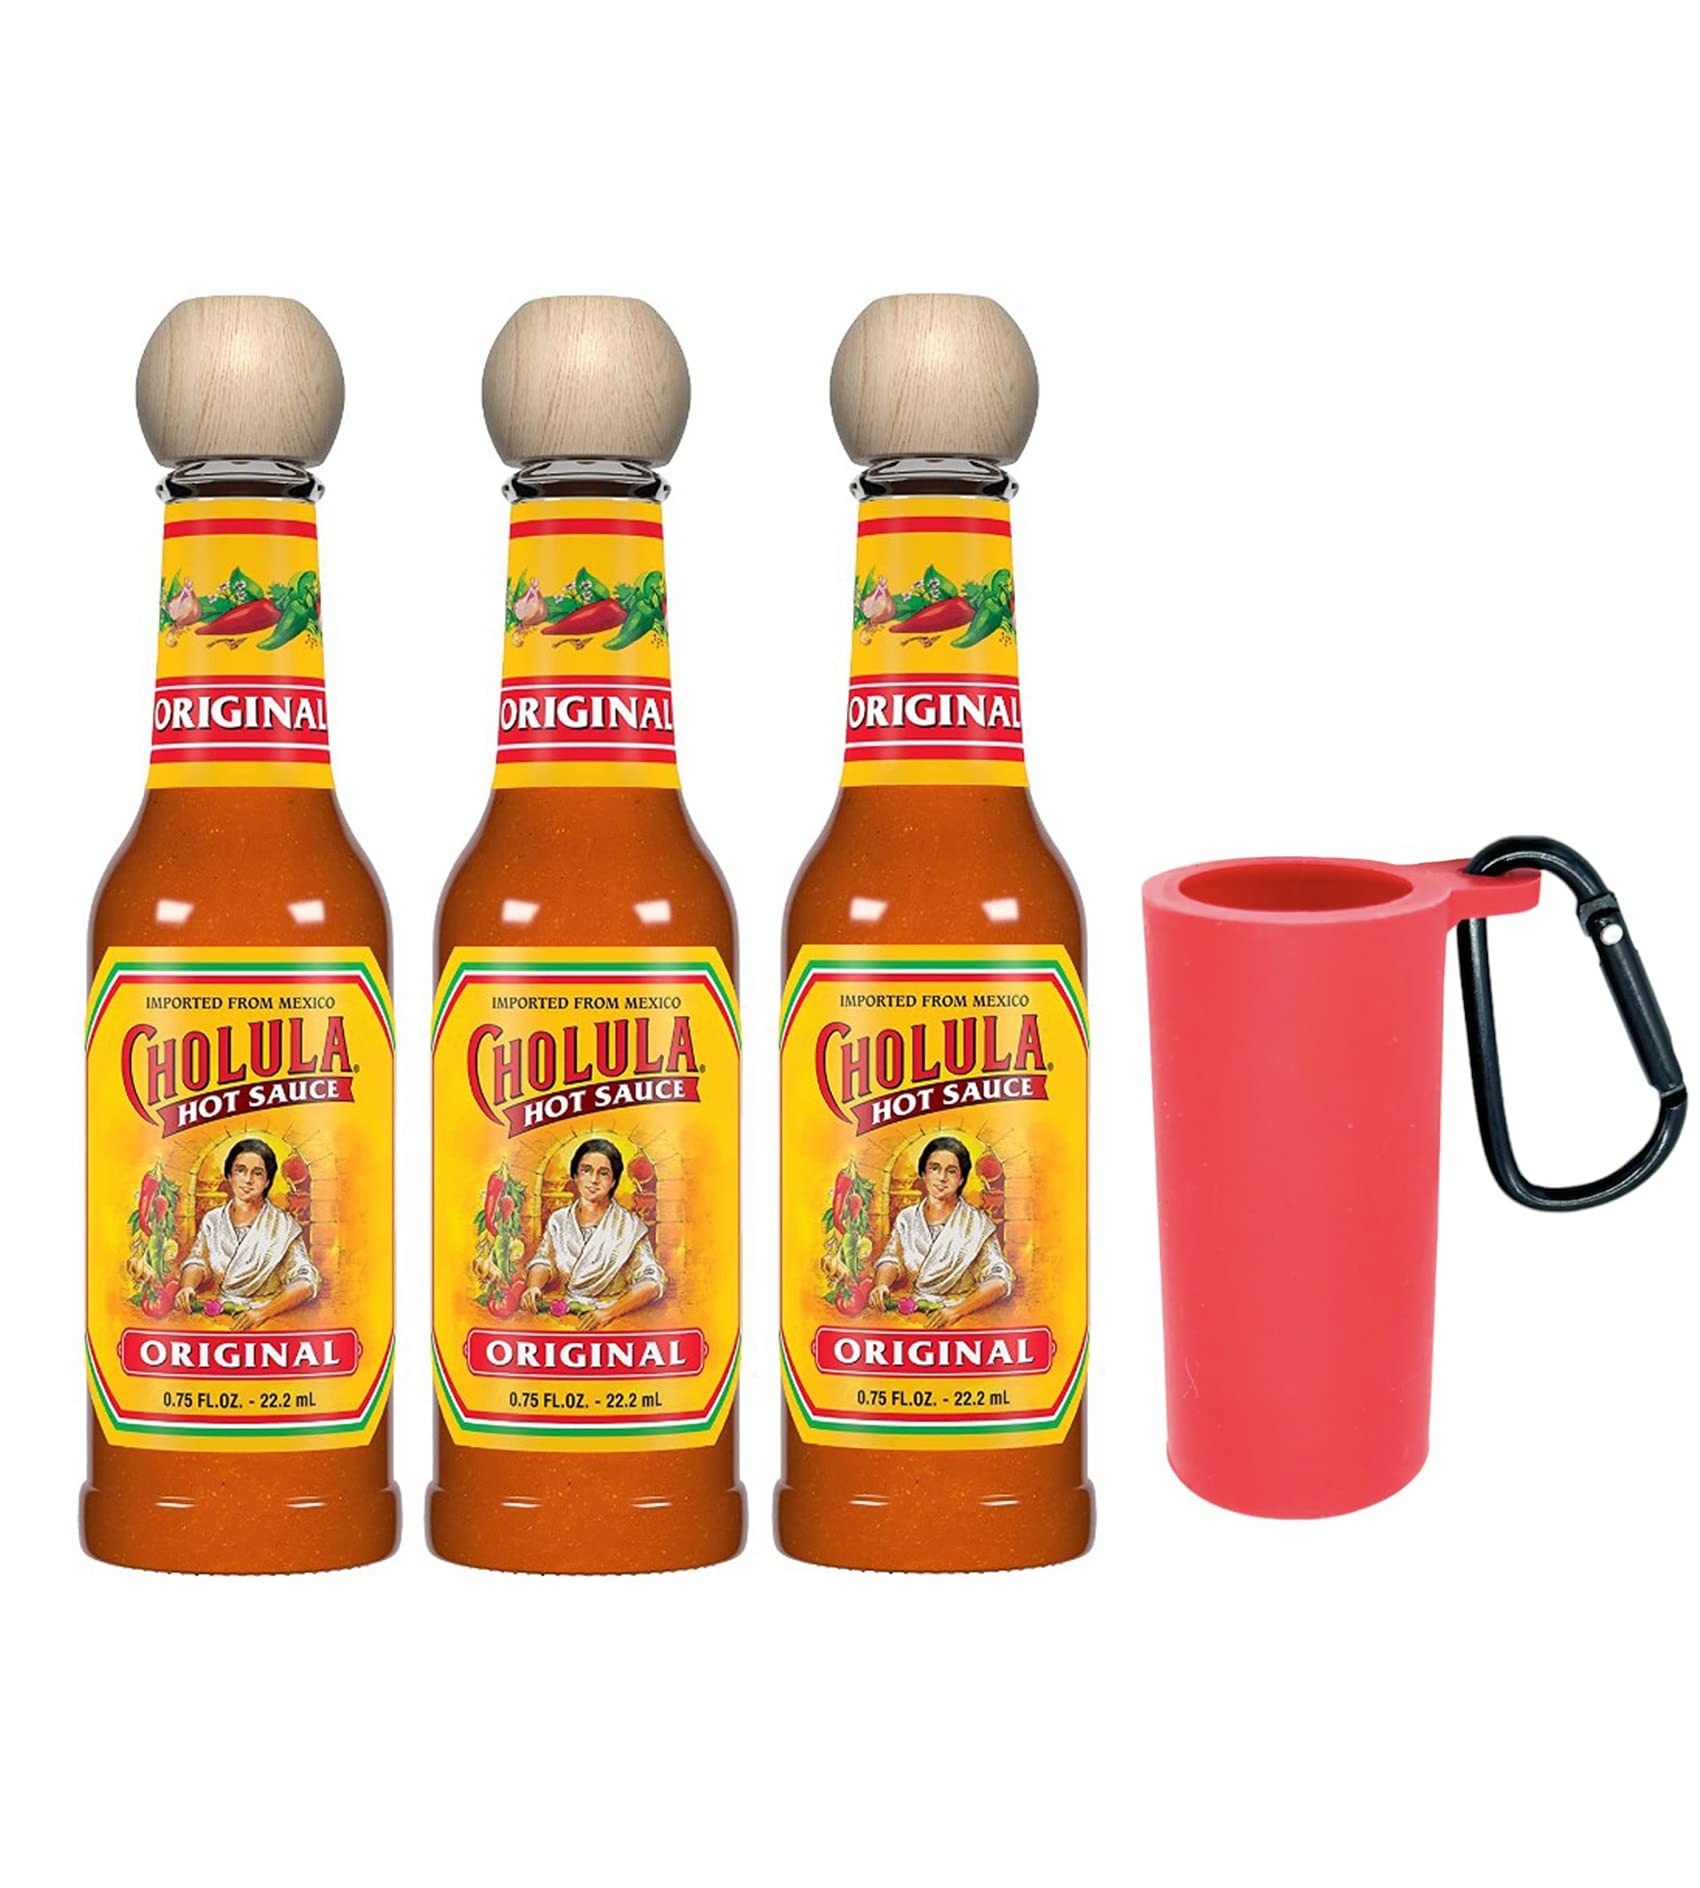
Item Name: Cholula Hot Sauce Keychain - Portable 0.75 oz Mini Bottle with Custom Holder - Travel Size Cholula Bottle - On-the-Go Spicy Flavor Enhancer (0.75 oz, 3)
Bullet Point 1: Portable Spicy Flavor – Carry your favorite Cholula hot sauce wherever you go with this compact 0.75 oz mini bottle, perfect for adding a zesty kick to any meal.
Bullet Point 2: Custom-Made Holder – Designed to prevent leaks and keep your Cholula sauce secure, ensuring mess-free portability.
Bullet Point 3: Convenient Keychain Attachment – Easily attaches to your keychain, backpack, or purse, making it ideal for travel, picnics, or office lunches.
Bullet Point 4: Authentic Cholula Flavor – Enjoy the original blend of Mexican peppers and signature spices, delivering the perfect balance of heat and flavor.
Bullet Point 5: Great Gift for Hot Sauce Lovers – An excellent stocking stuffer or thoughtful gift for friends and family who crave a spicy kick in their meals.
Product Description: Elevate your culinary experience with the Cholula Hot Sauce Keychain, a must-have accessory for spice enthusiasts. This portable set includes a 0.75 oz mini bottle of Cholula's original hot sauce, renowned for its unique blend of piquin and arbol peppers combined with a signature spice blend, delivering a flavorful heat that enhances any dish. The custom-made holder is meticulously designed to prevent leaks, ensuring your hot sauce remains secure during your daily adventures. Its compact size and lightweight construction make it an effortless addition to your keychain, backpack, or purse, guaranteeing that a dash of your favorite spice is always within reach. Whether you're at a restaurant, camping, or enjoying a homemade meal, the Cholula Hot Sauce Keychain ensures you're never without the distinctive flavor that has made Cholula a household name among hot sauce aficionados. It's also an ideal gift, perfect for those who appreciate adding a spicy touch to their culinary creations.
Value: 3.0
Unit: Fl Oz

Price: 12.99